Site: brandenburg
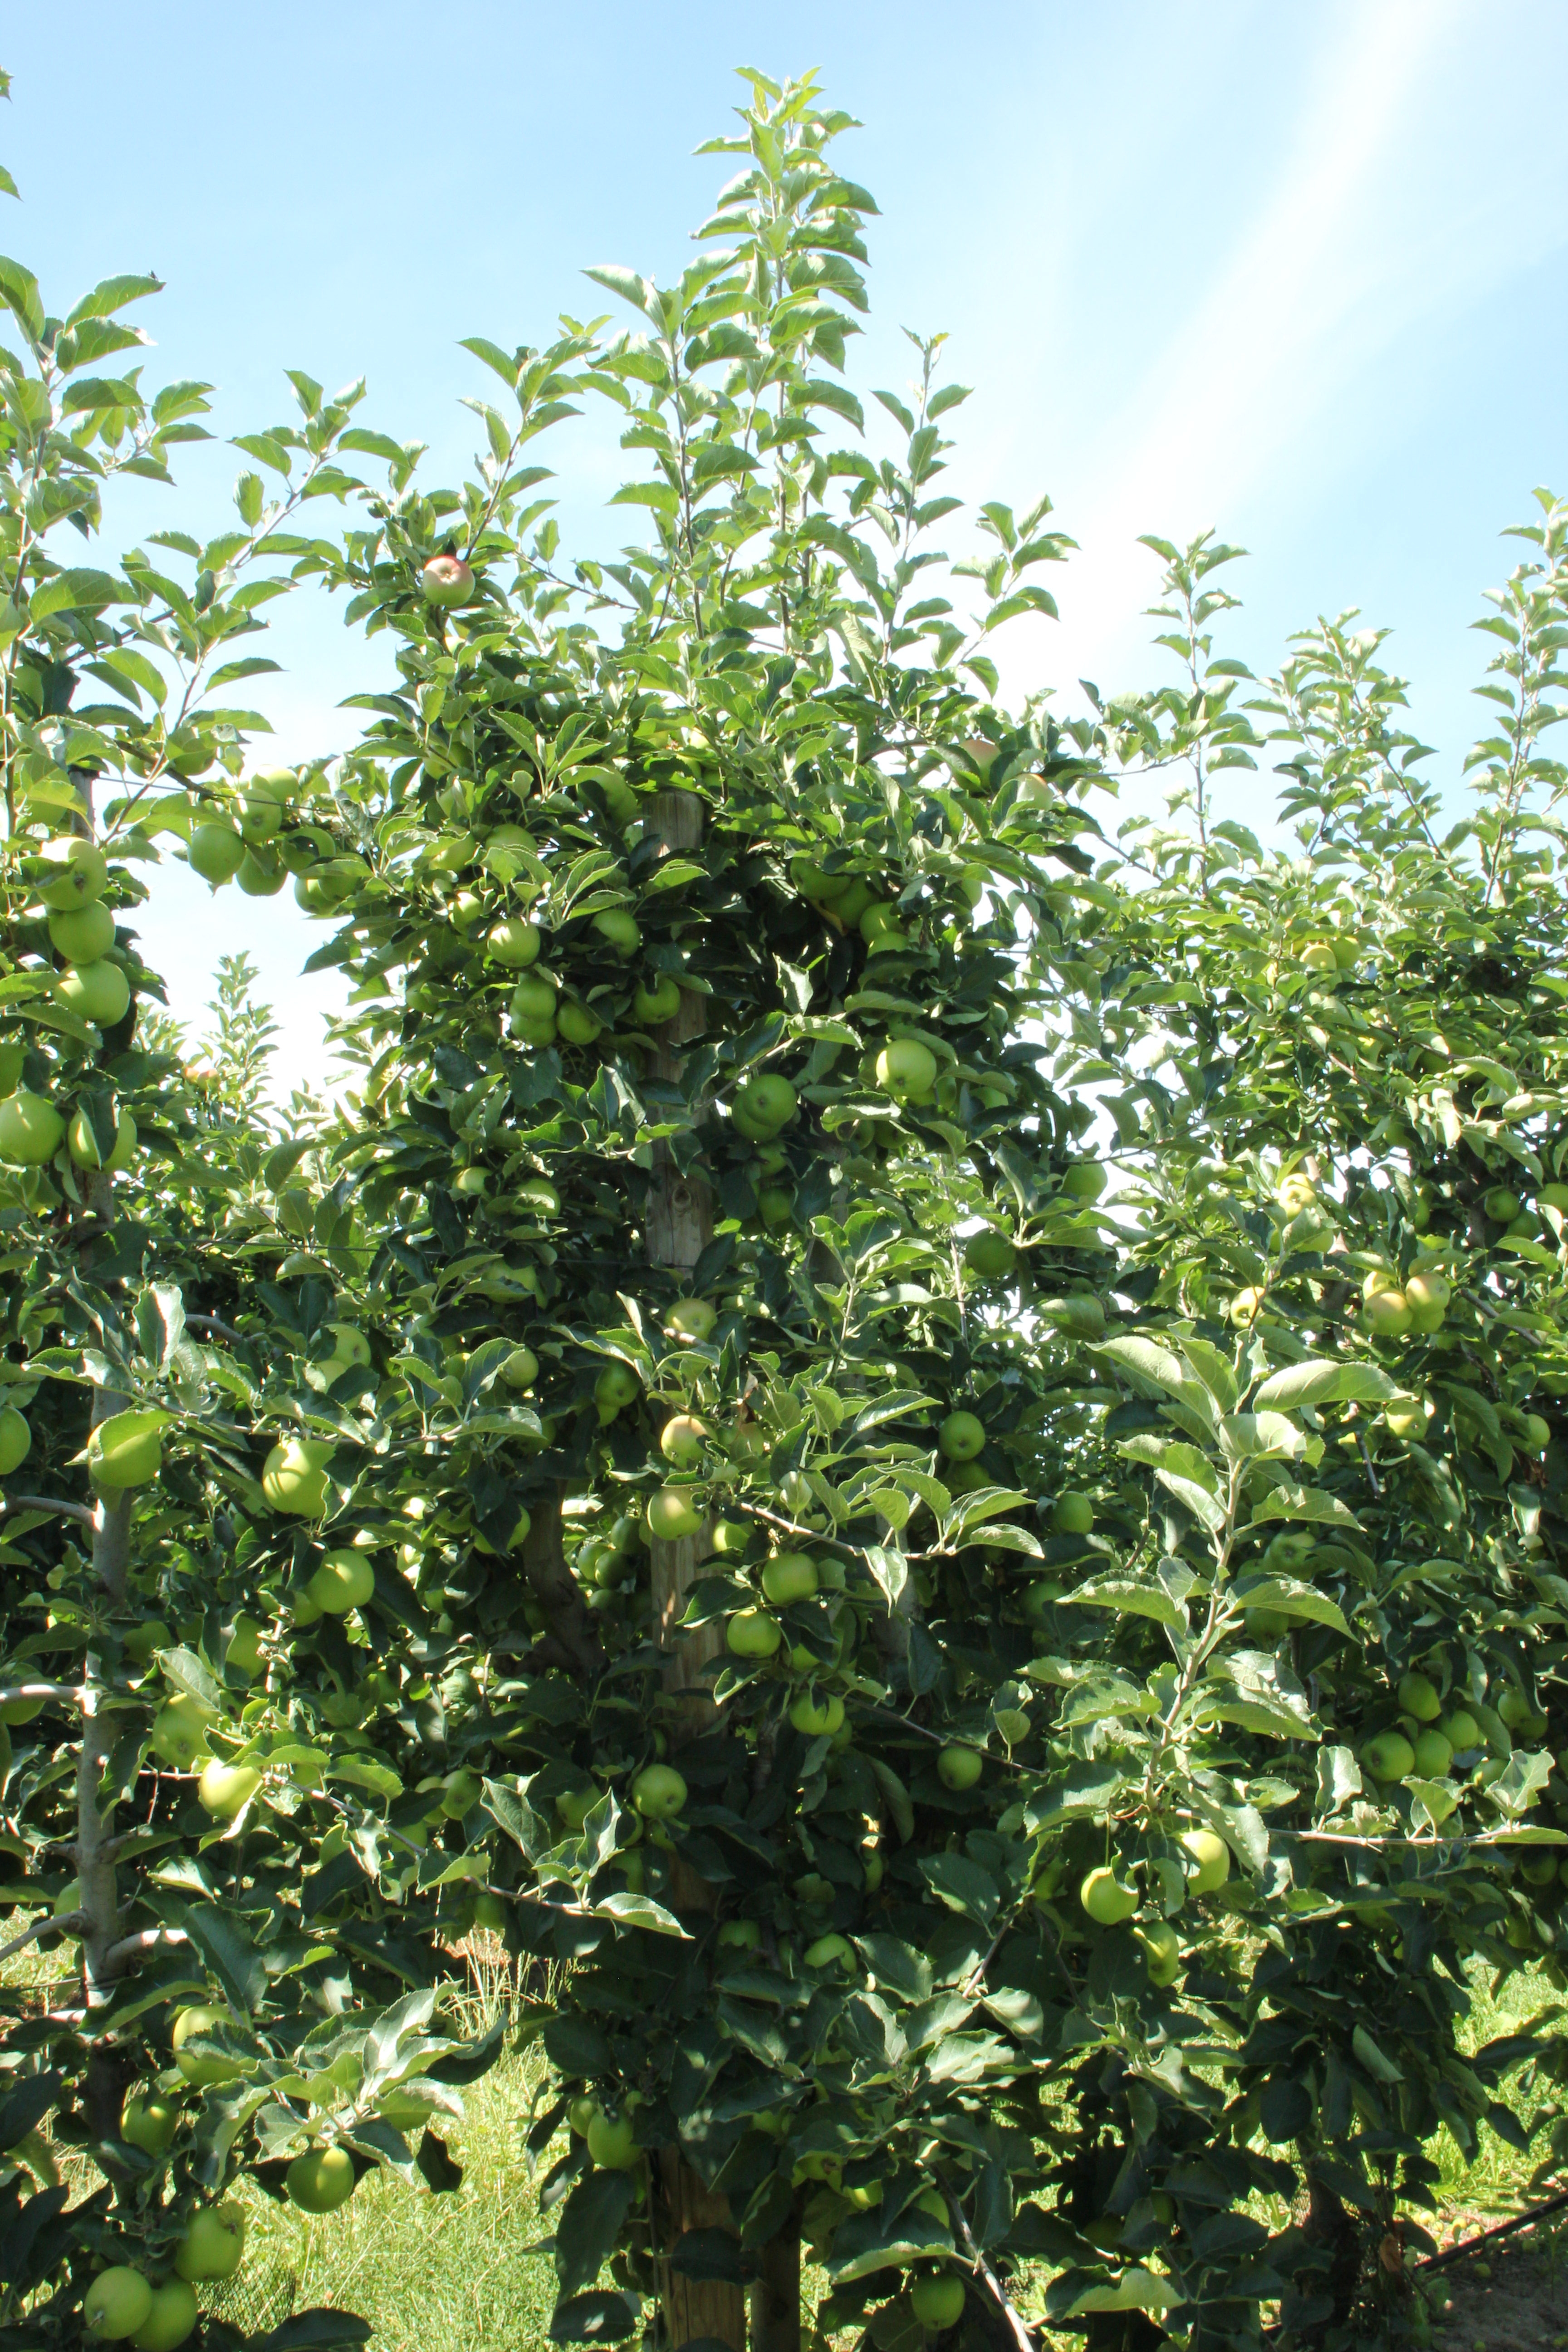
Growth stage (BBCH 77): Development of fruit